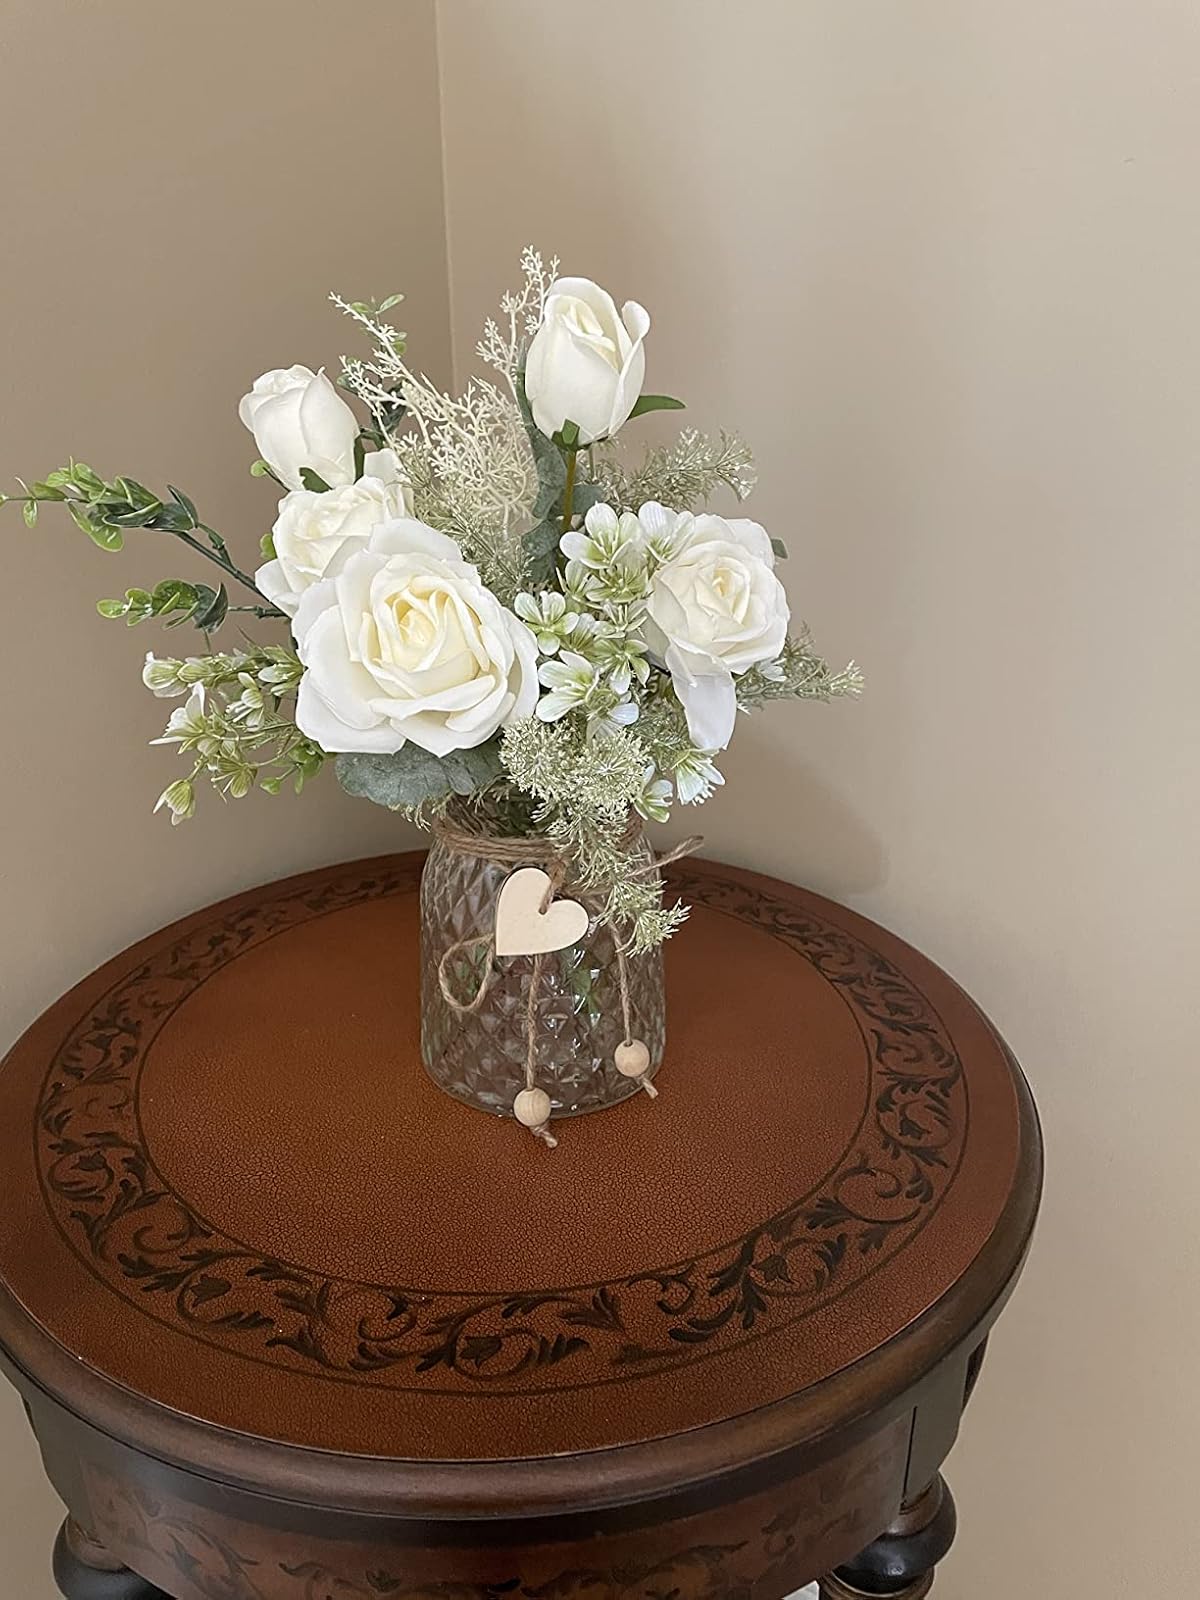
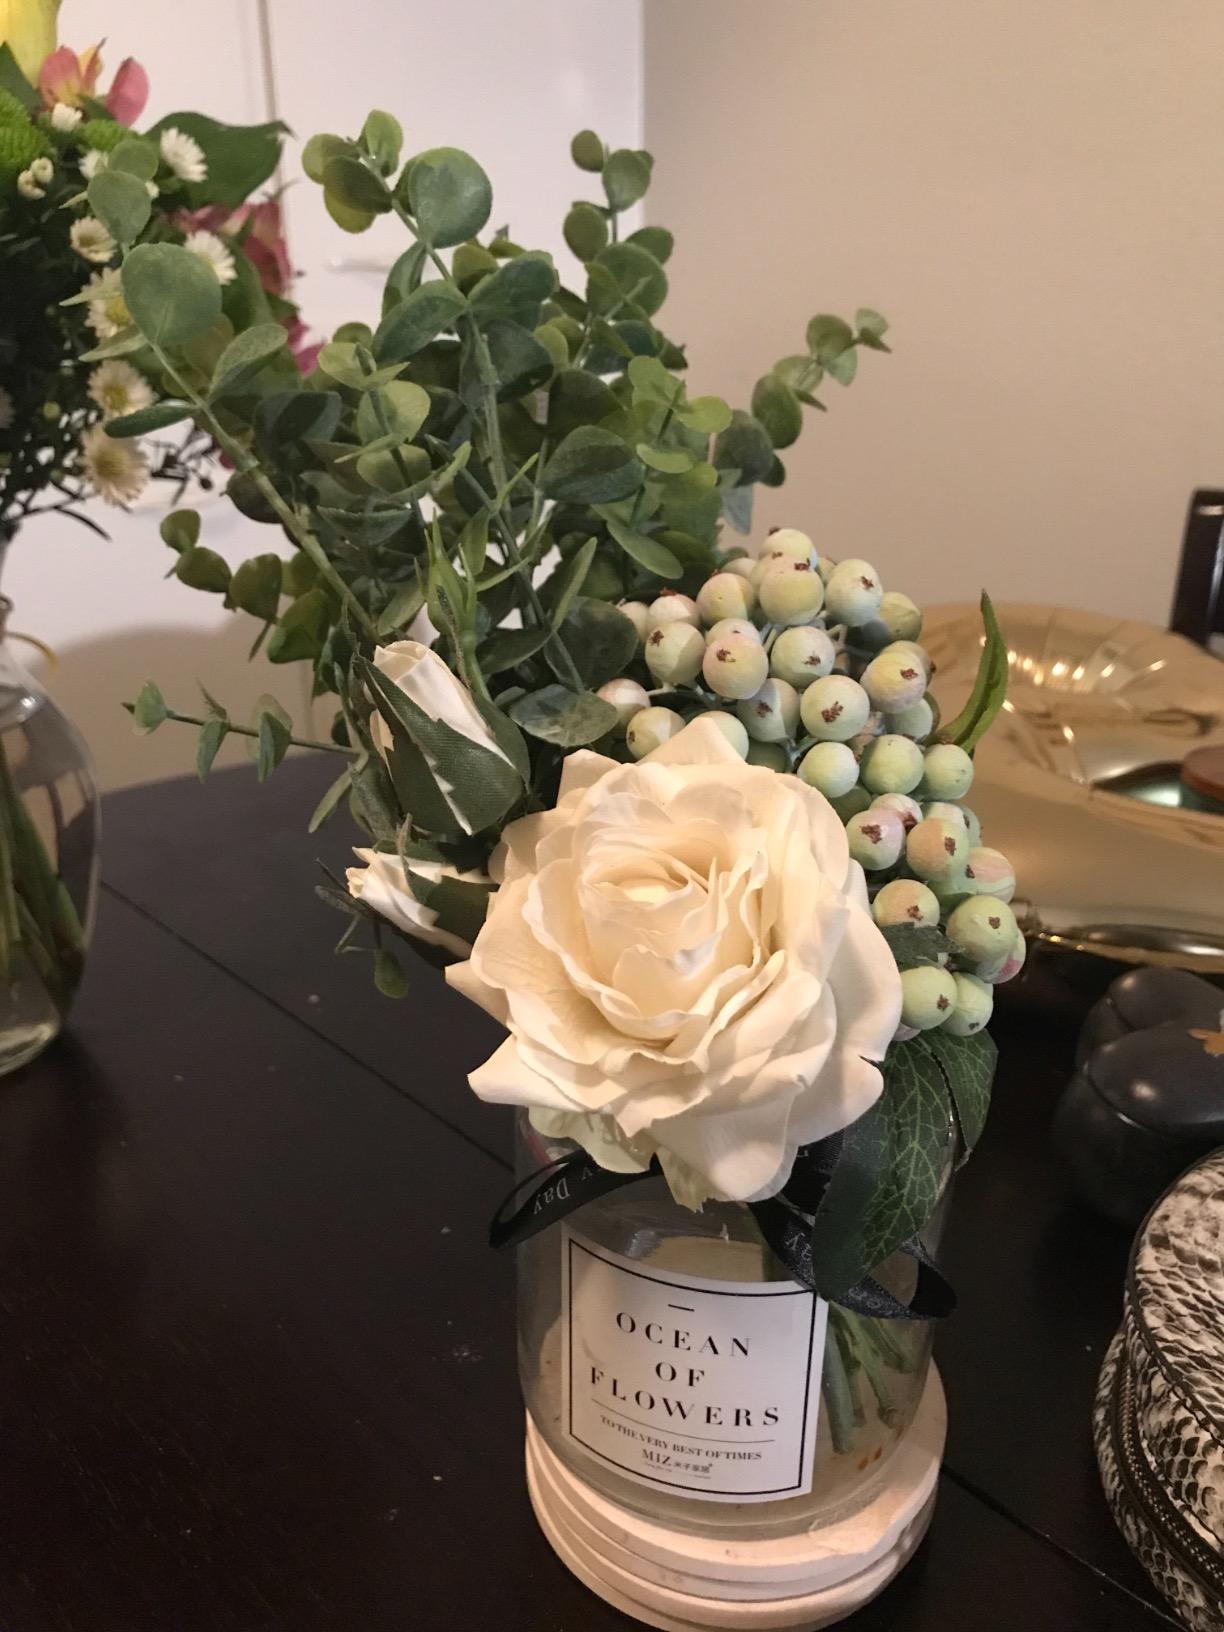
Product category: vase
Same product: no